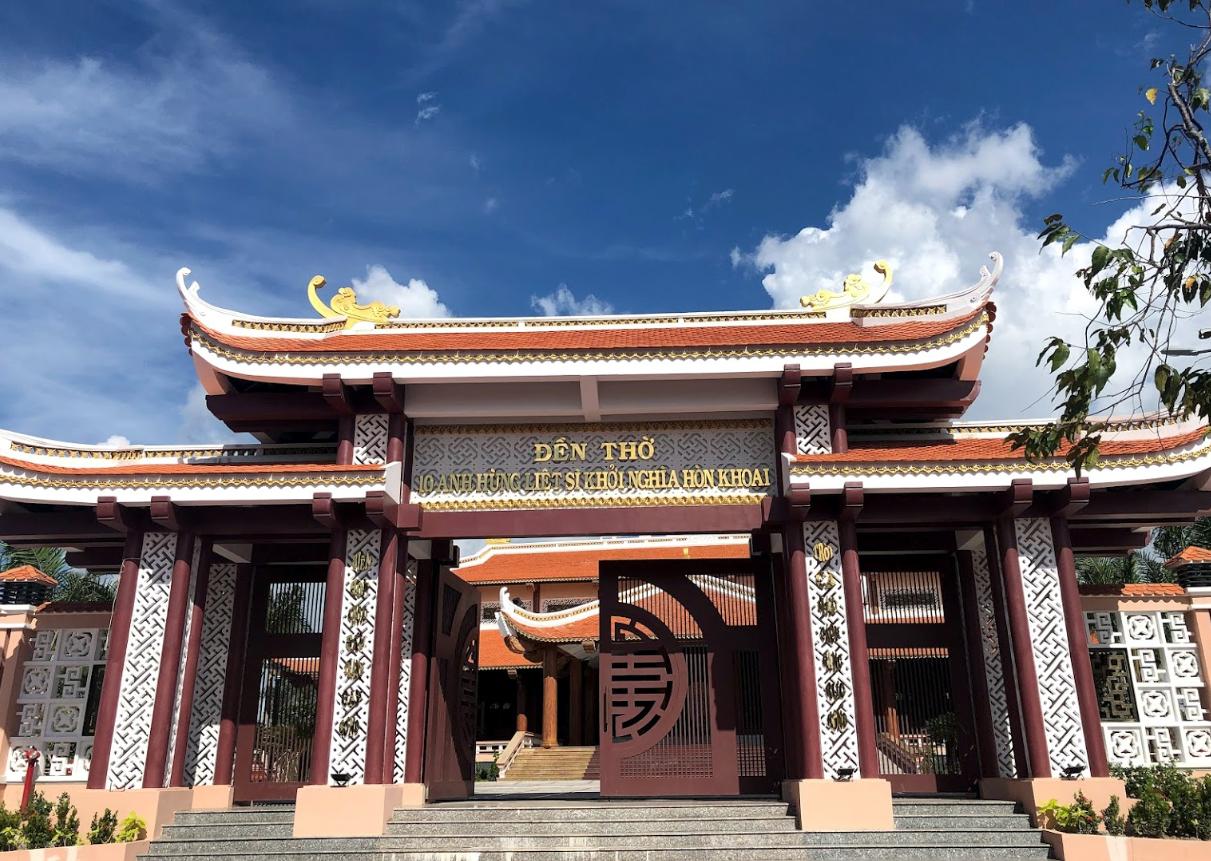
chỉ có cánh cổng bên trái của đền thờ được mở